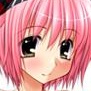
Portrait style: Anime Portrait